Mỹ Đình National Stadium

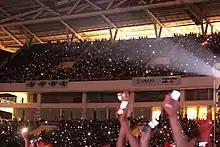
The stadium during an MTV EXIT concert in 2010

Mỹ Đình National Stadium has hosted various entertainment events. On March 27, 2010, an MTV EXIT concert was held here with the appearance of Korean boy band Super Junior, Australian singer Kate Miller-Heidke, along with other local Vietnamese singers. On October 1, 2011, the Irish boyband Westlife performed at the stadium as a part of their Gravity Tour; about 11,000 people attended the concert. The stadium was also the starting location of the 2012 season of The Amazing Race Vietnam. On May 26, 2013, MTV EXIT held a concert featuring the Canadian pop punk band Simple Plan.